Isles of Scilly Town Hall

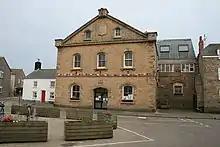
The building in 2008

The Isles of Scilly Town Hall is a municipal building in Hugh Town, on the Isles of Scilly, in England. The building, which serves as the offices of Council of the Isles of Scilly, is a Grade II listed building.